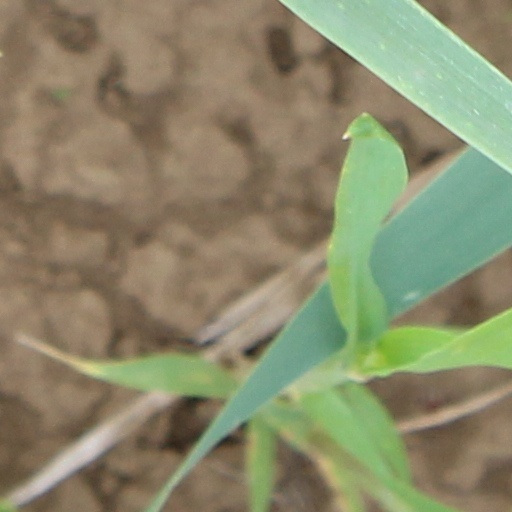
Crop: wheat